Rudolf von Seitz

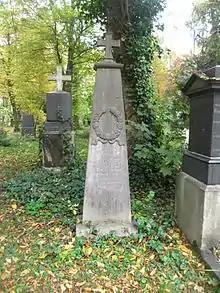
Grave of Rudolf Seitz and his father in Munich's Alter Südfriedhof cemetery (Field 25 - Row 13 - Plot 36).

After his death, an anecdote was published in many American papers, telling of a fourteen-year boy who tried to get Seitz's autograph by a fraudulent letter, to which Seitz purportedly replied: